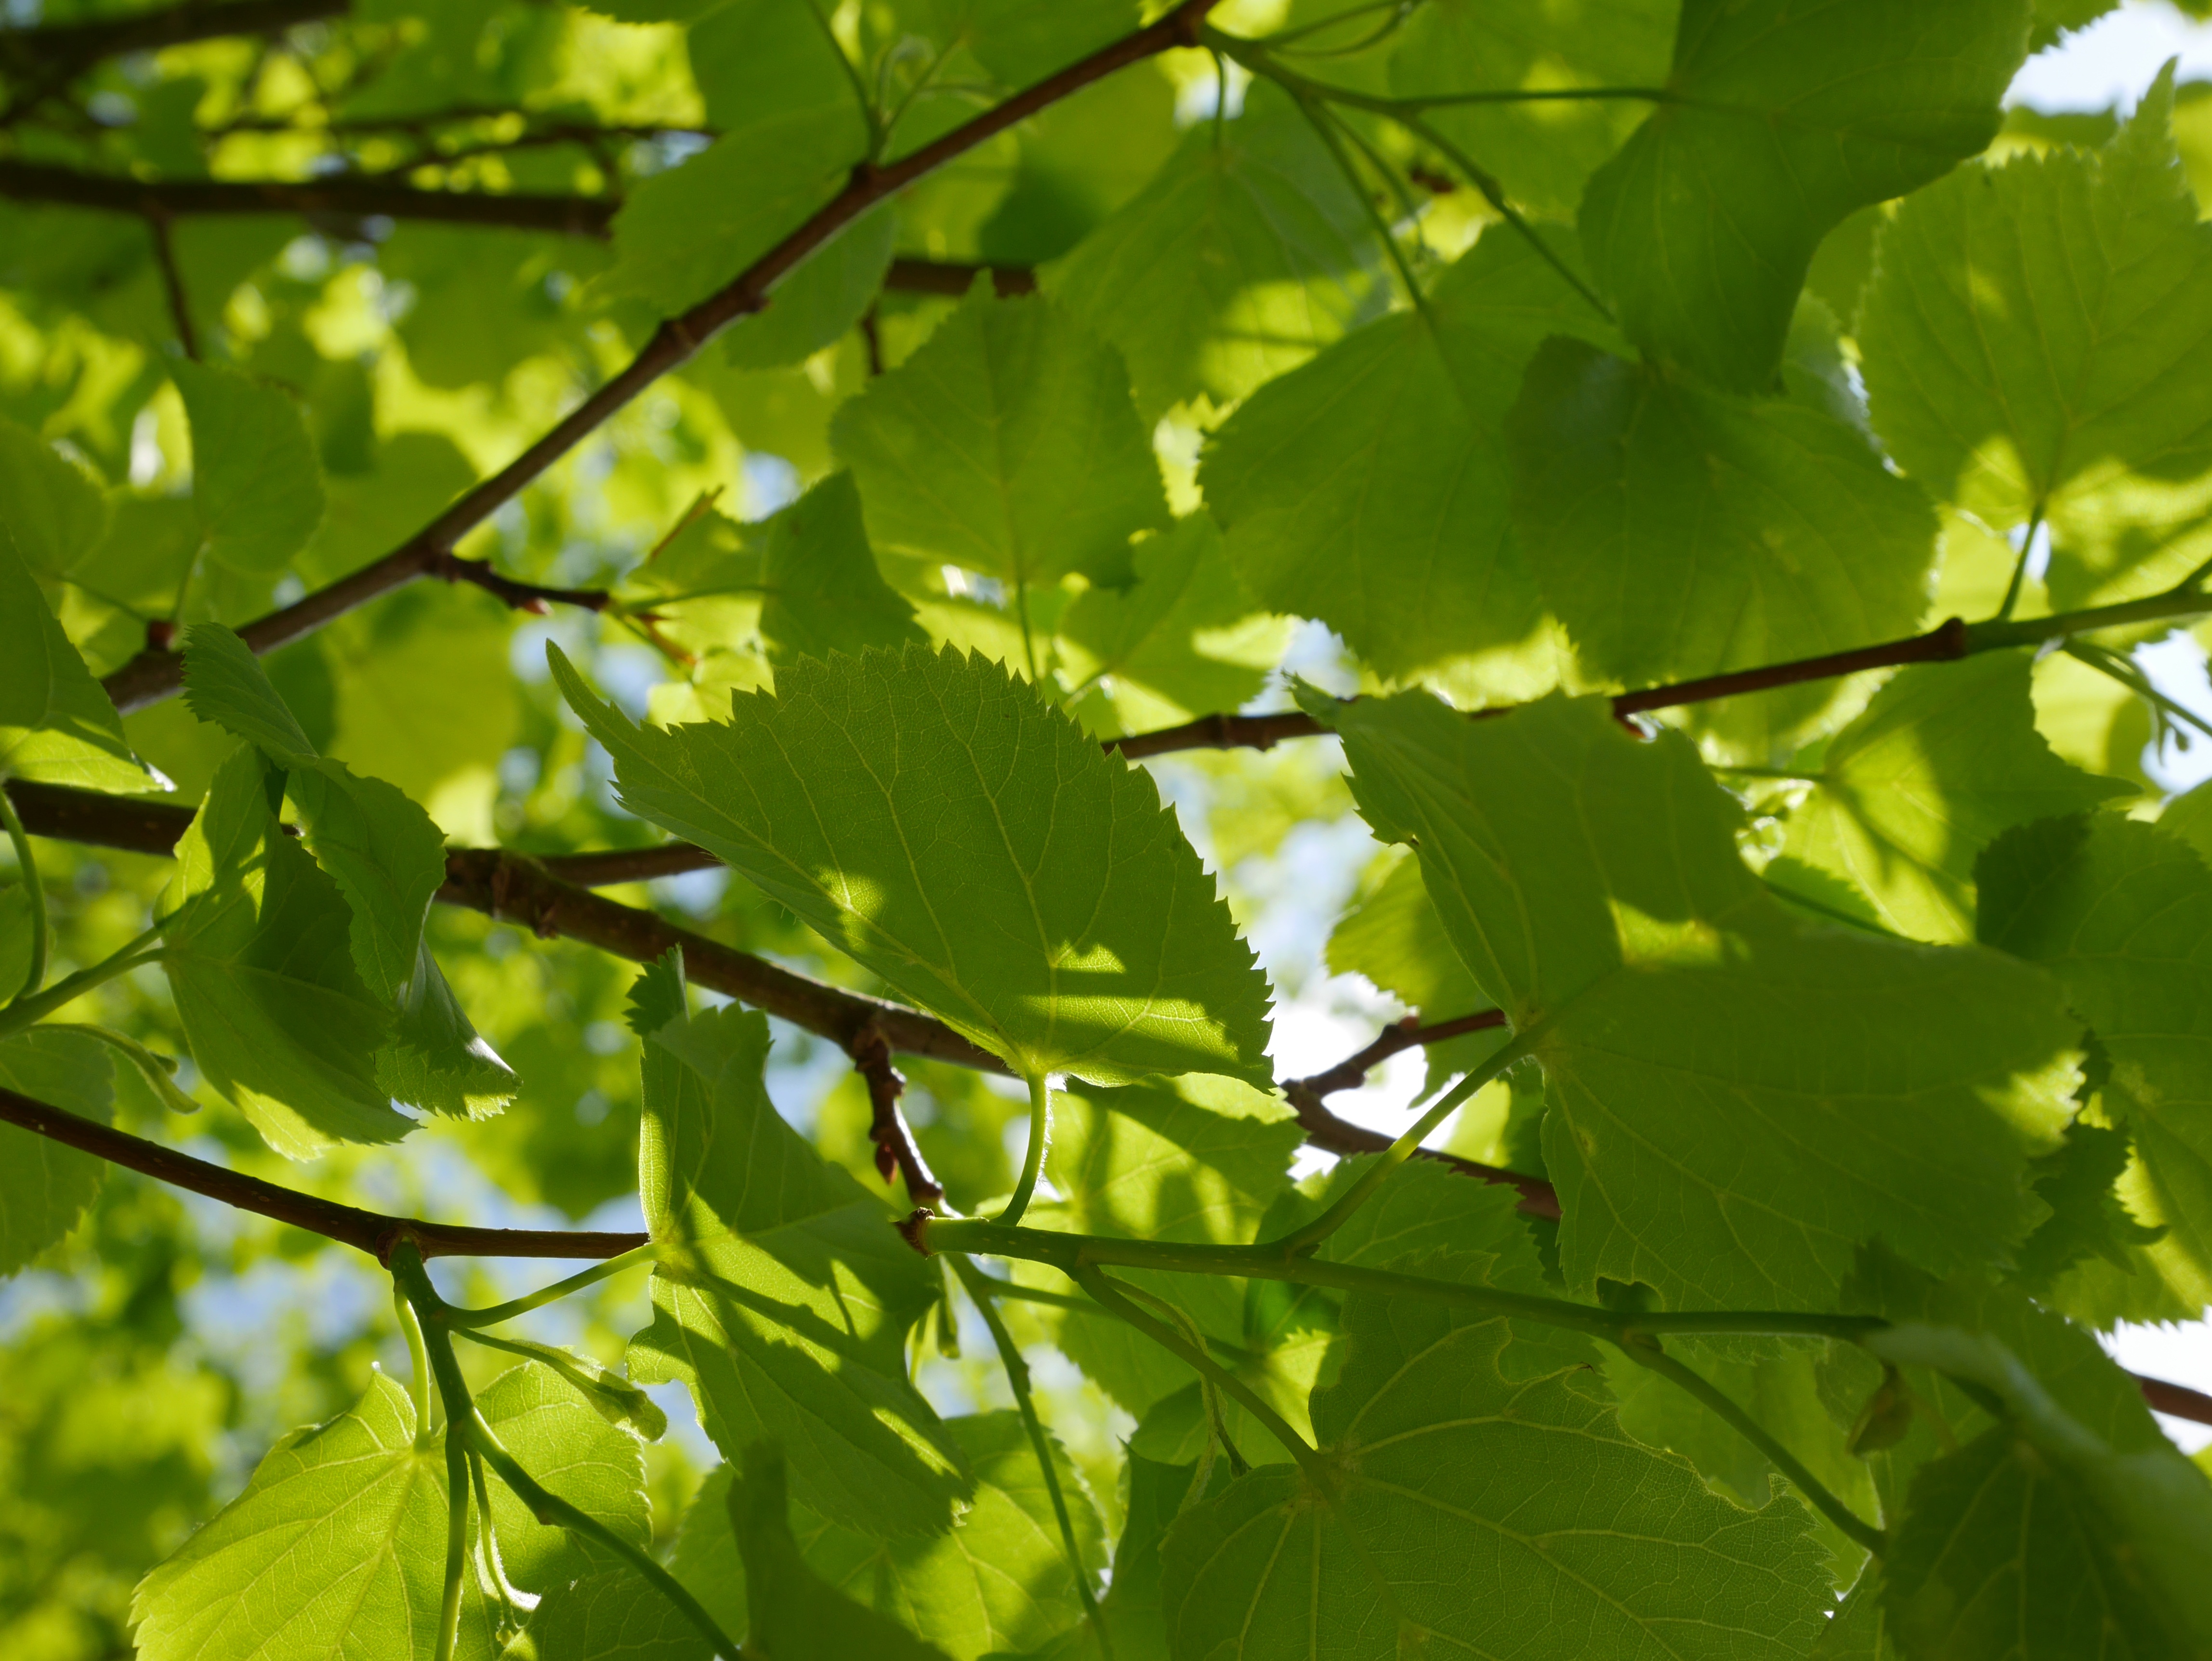
tree, nature, branch, light, plant, sun, sunlight, leaf, flower, environment, spring, green, produce, autumn, botany, maple tree, leaves, shrub, deciduous, flowering plant, maidenhair tree, woody plant, land plant, plane tree family